Oslo Airport, Fornebu

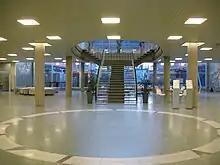
The stairs leading up to the second story of the terminal, as seen after the construction of IT Fornebu

As part of the invasion of Norway by Nazi Germany on 9 April 1940, German Luftwaffe-aircraft landed at Fornebu. There was no attempt by the civilian airport authorities to hinder this, such as driving cars onto the runway, although several German aircraft collided with each other during the landing. A KLM aircraft had a scheduled service that morning, and the captain was ordered to leave the passengers, take the crew and return to Oslo. On 12 April, the airport was bombed by the British Royal Air Force. On 14 April, the KLM captain was granted permission to fly back to Amsterdam with the crew, albeit without any passengers. The German military used Fornebu heavily during the war, but it was never of any strategic importance, since it was located far from any battle zones. During the war, the airport officially remained owned by the municipality. By orders of the German authorities, the main north–south runway was expanded to , and all facilities not yet built were completed. However, during the war all other runways than the main north–south were taken out of use. At the north end of the runway, the Luftwaffe built several hangars and a prison camp. Prisoners were used to keep the runways free of snow during winter, by marching along them and stomping the snow down.